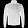
Label: Coat